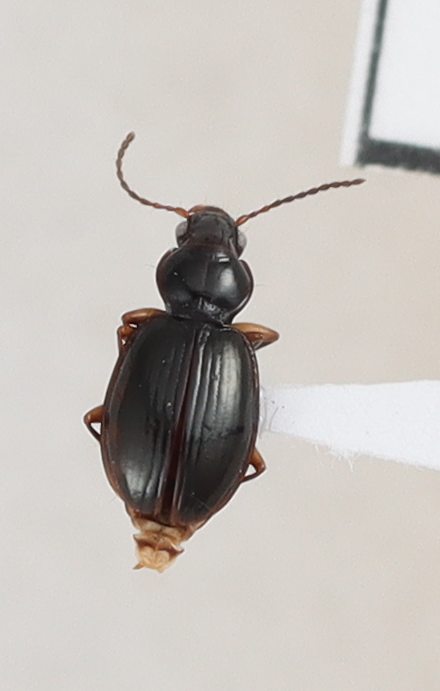
Scientific name: Mecyclothorax konanus
Plot: 14
Trap: S
Collected: 20220420